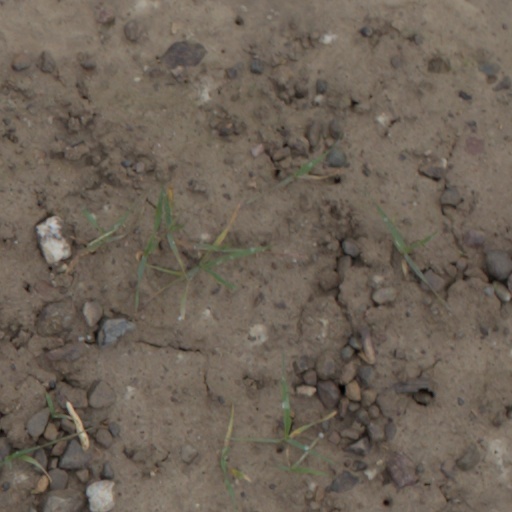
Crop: wheat